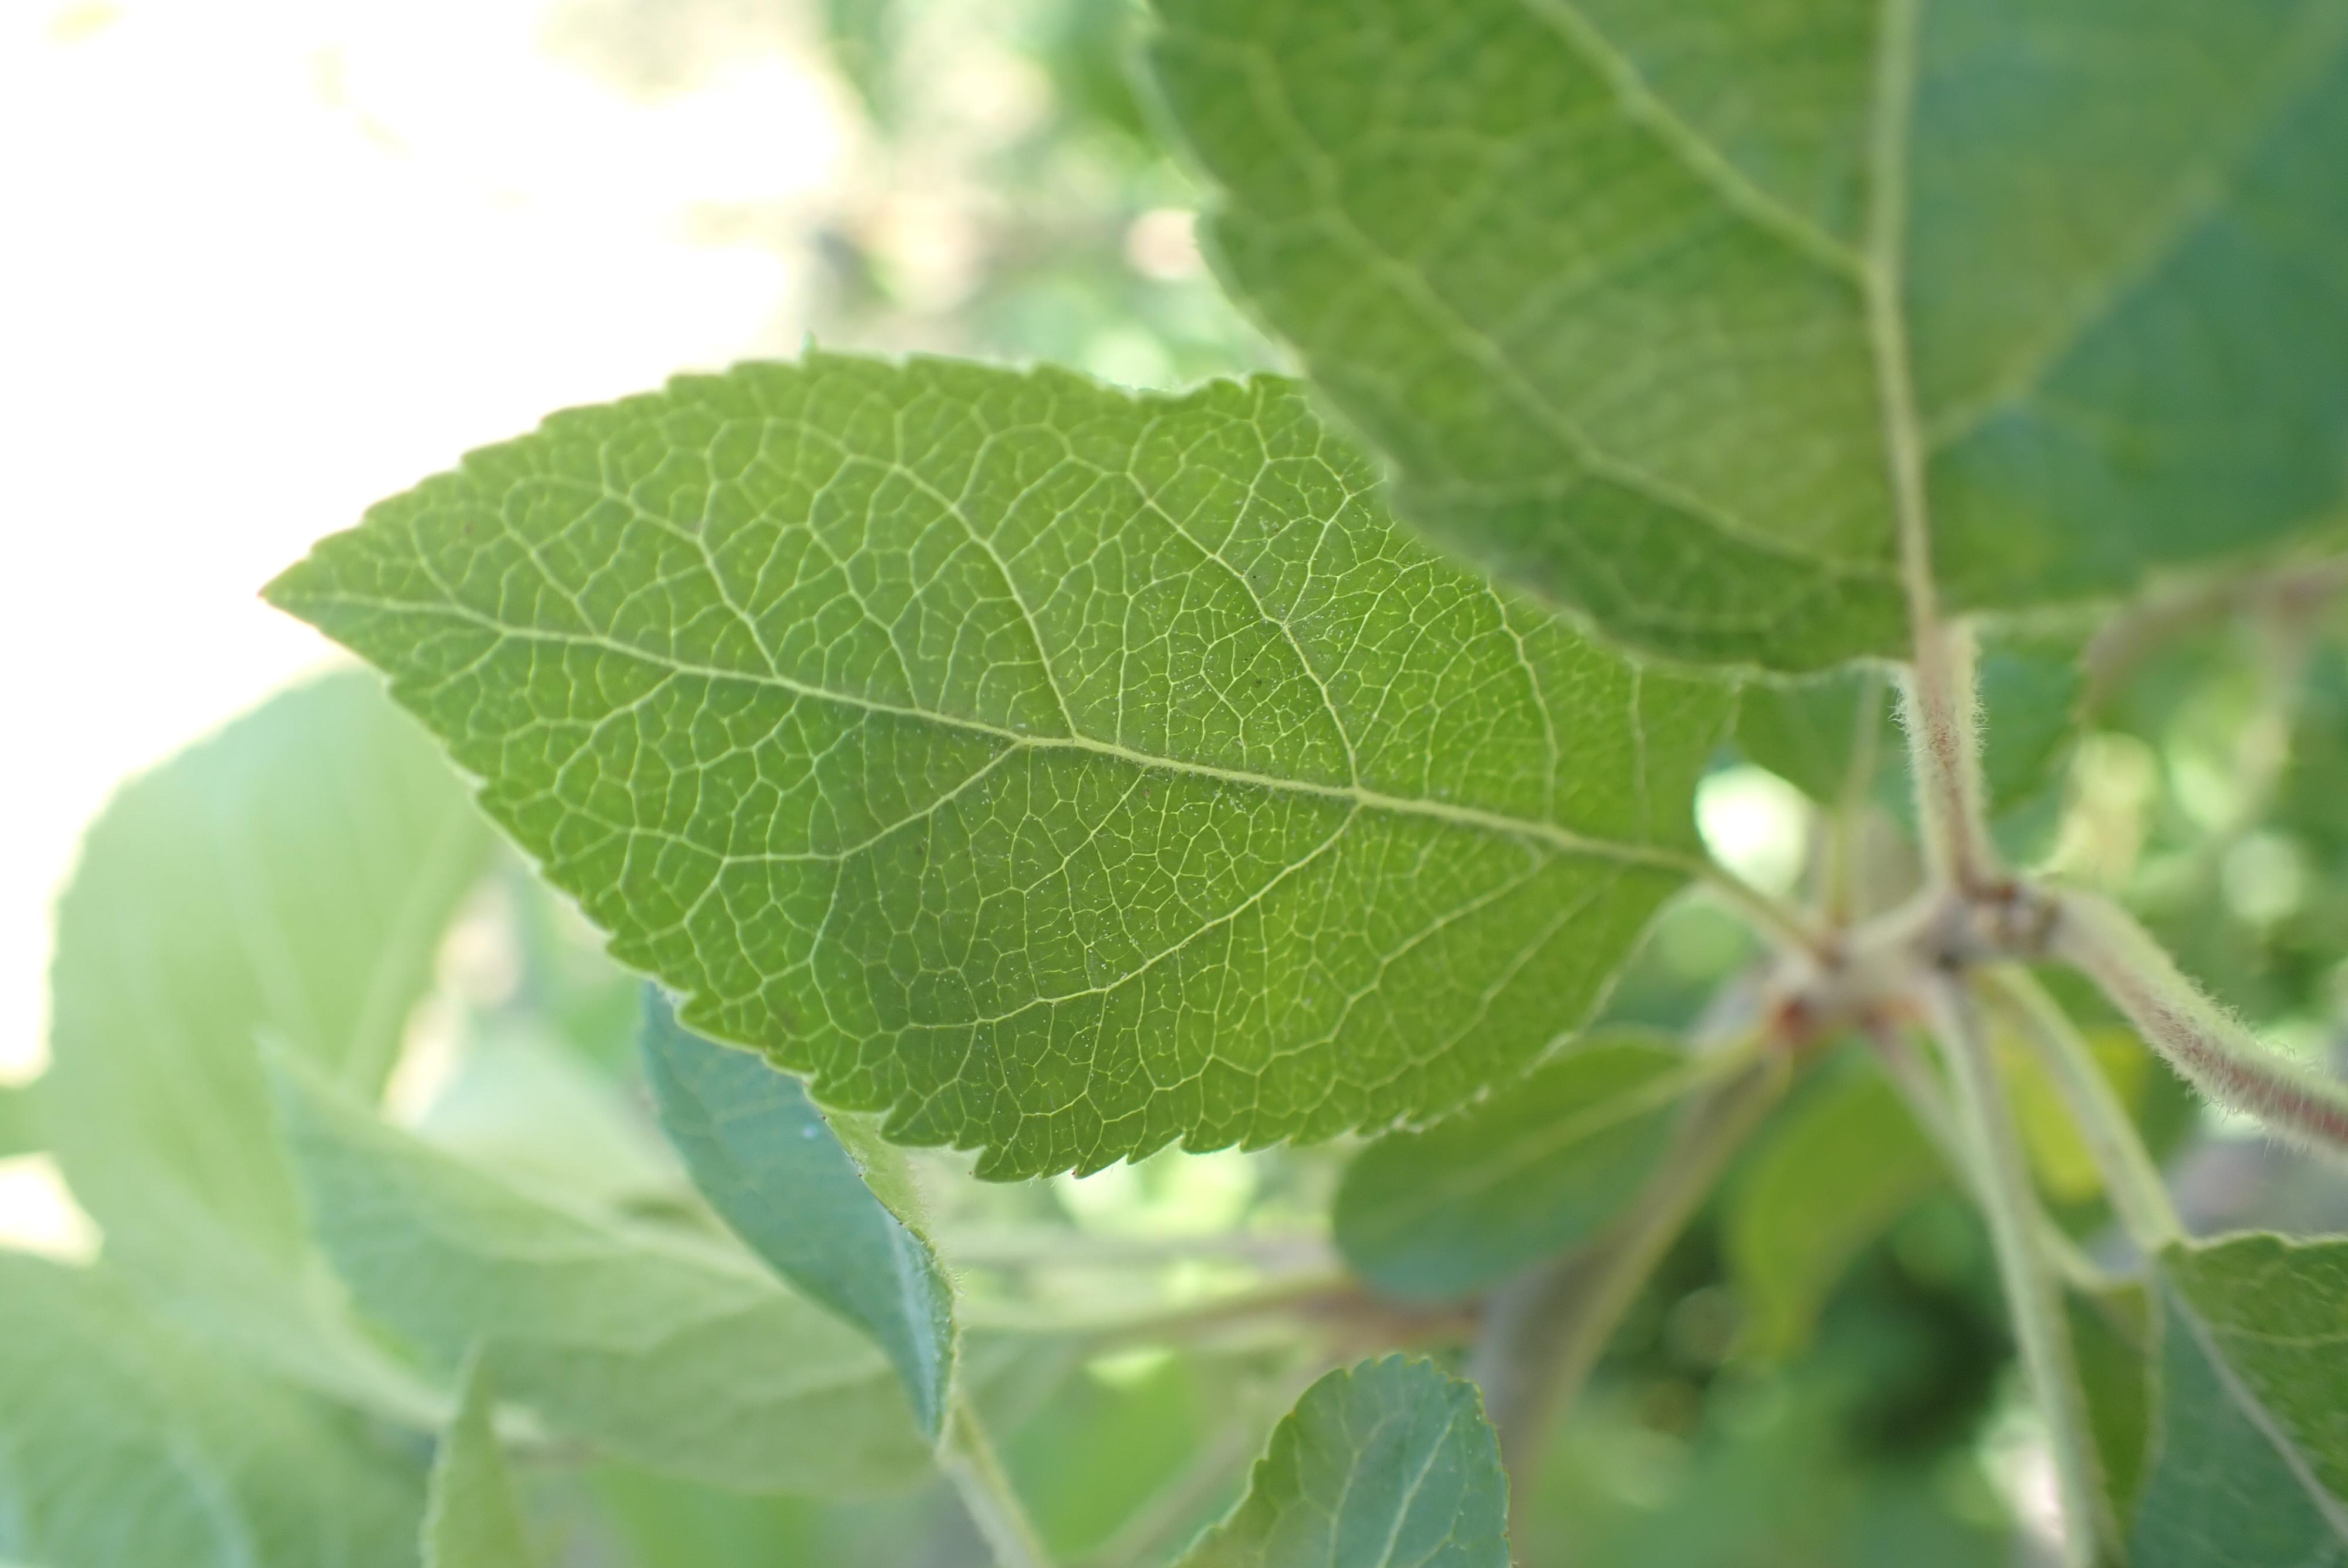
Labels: healthy